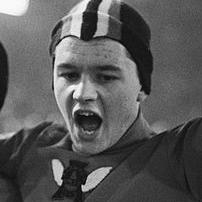
Age: 22